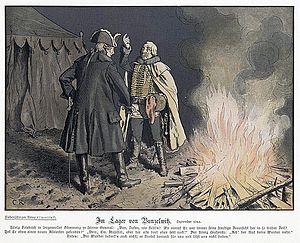
Jaworzyna Śląska prononcé en polonais : [javɔˈʒɨna ˈɕlõska], est une ville du powiat de Świdnica, situé dans la voïvodie de Basse-Silésie, en Pologne.